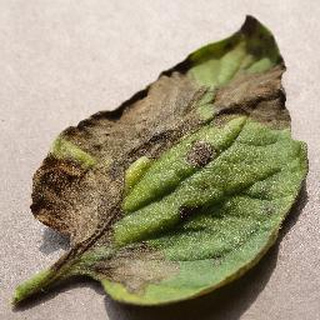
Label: tomato_late_blight